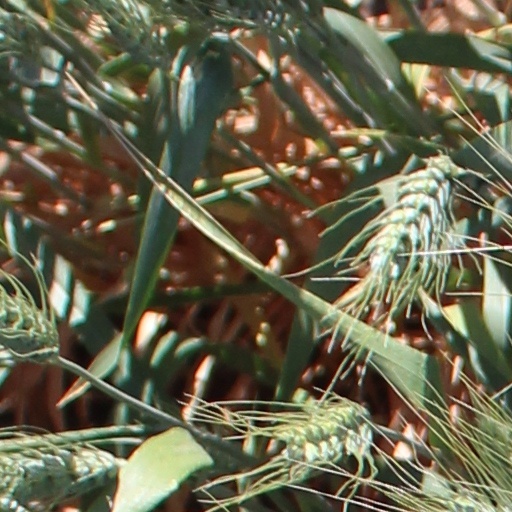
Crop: wheat